Oceanosuchus

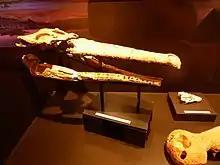
Skull of "Oceanosuchus boecensis" (cast)

Oceanosuchus is a genus of pholidosaurid mesoeucrocodylian, a type of marine crocodylomorph. It is known from a skull and partial skeleton found in early Cenomanian-age rocks from Normandy, France. The rostrum of the skull was relatively short compared to other pholidosaurids. "Oceanosuchus" was described in 2007 by Hua and colleagues. The type species is "O. boecensis".